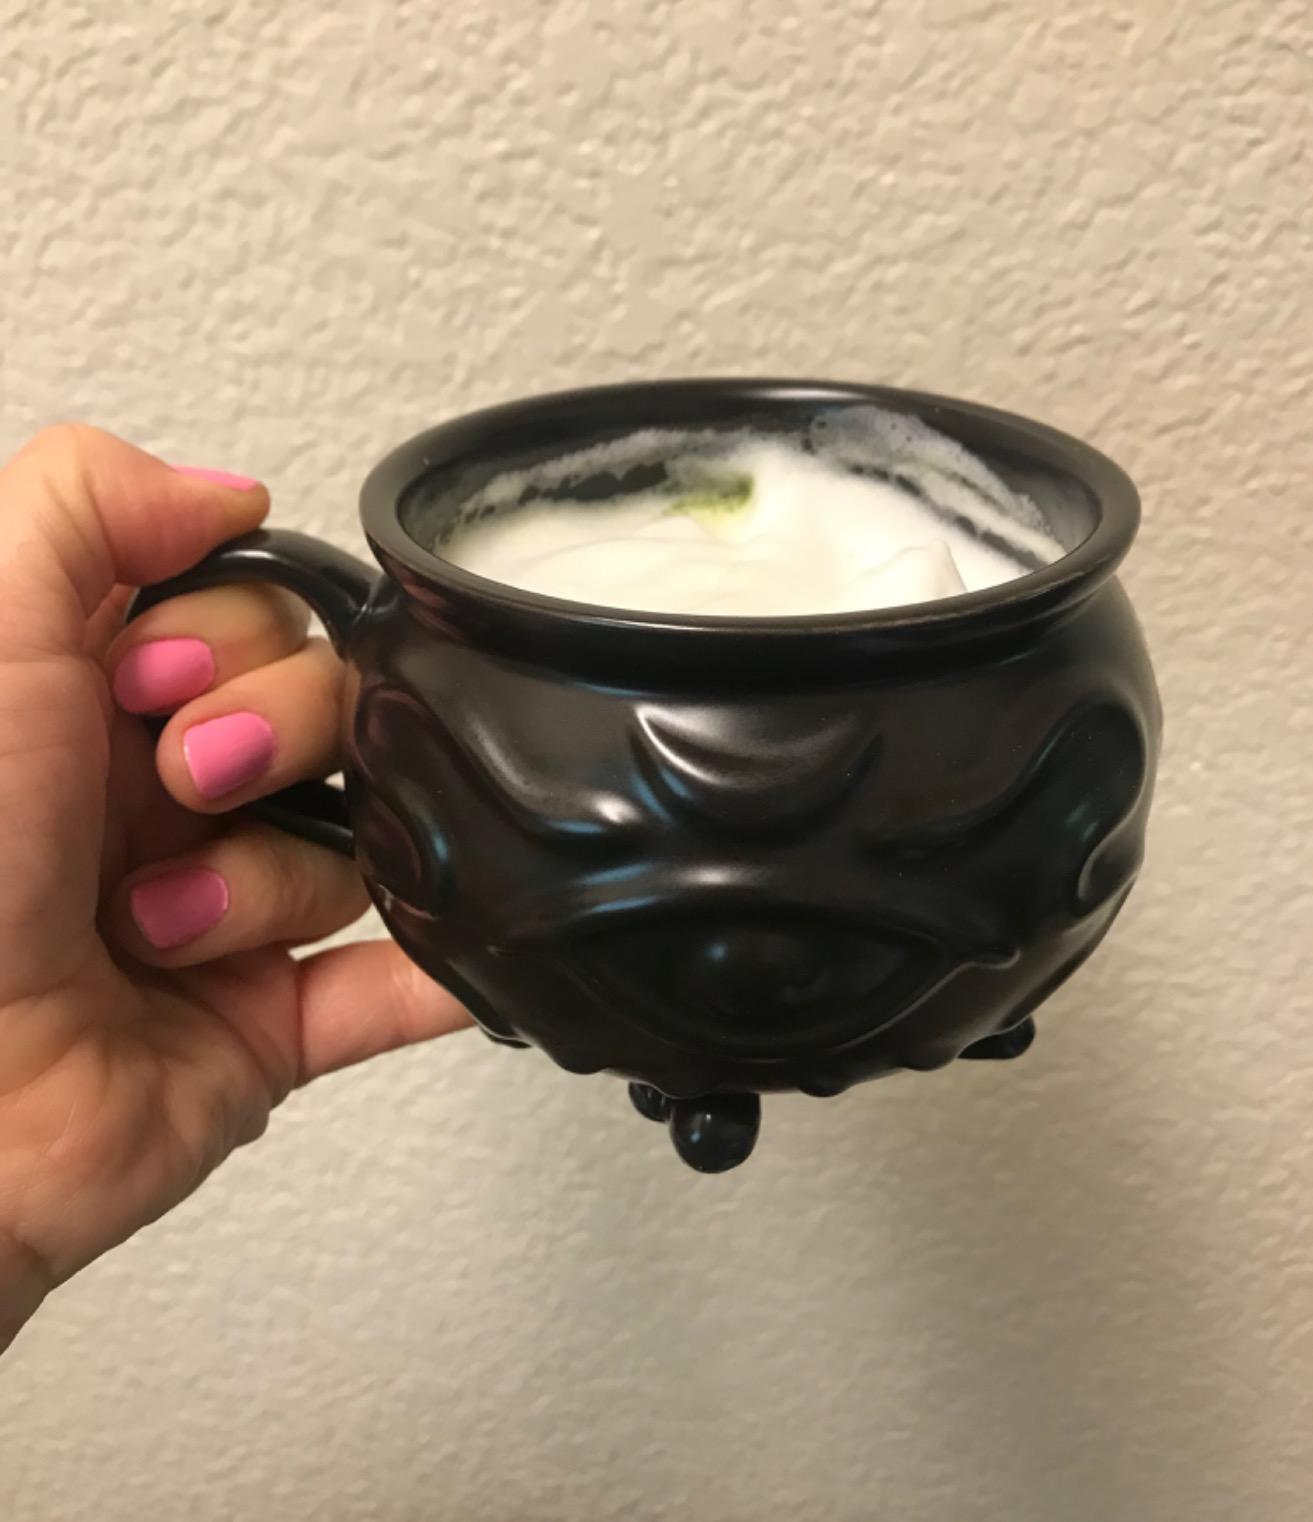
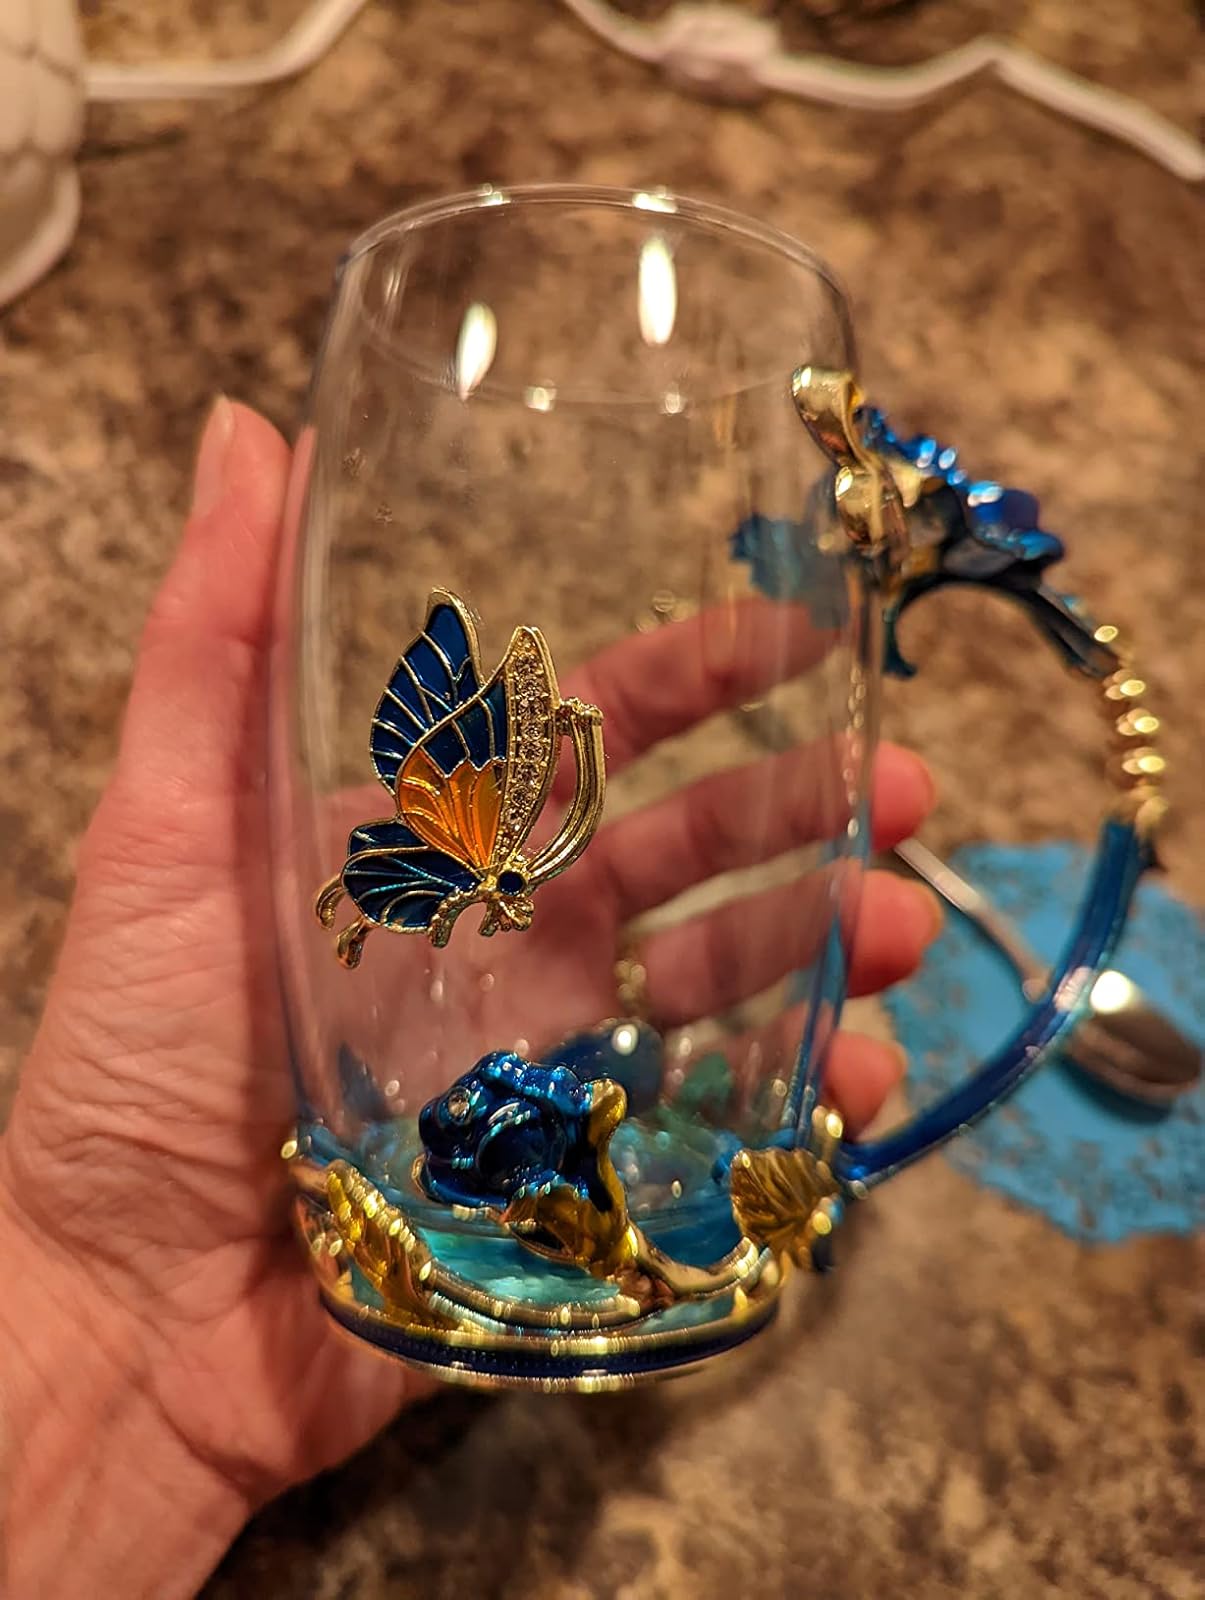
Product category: items_mug
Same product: no